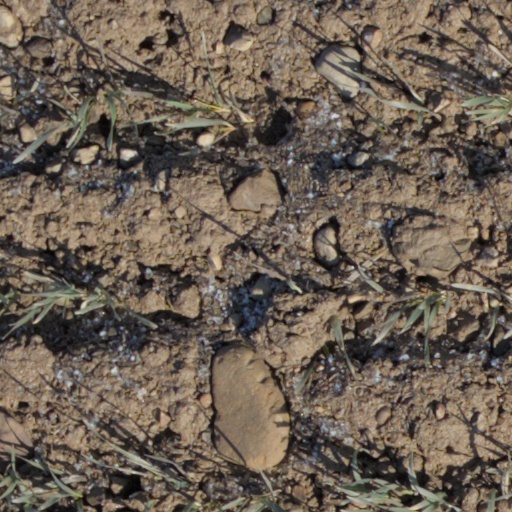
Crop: wheat